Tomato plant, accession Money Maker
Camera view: bottom (45 deg); turntable rotation: 300 degrees
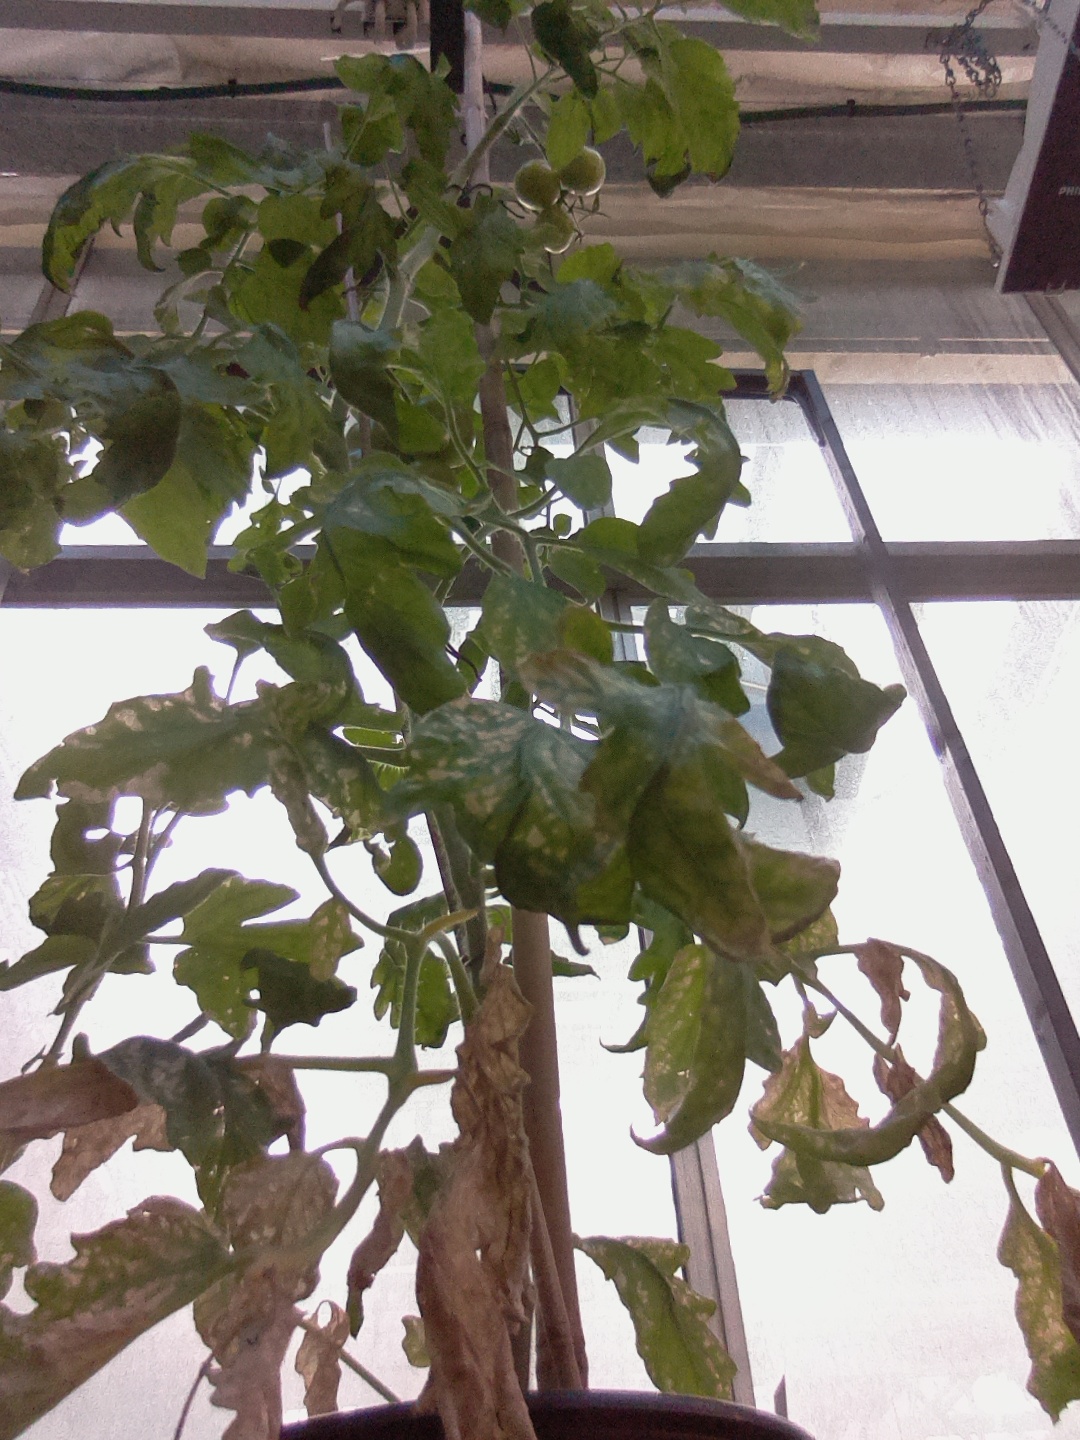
BBCH growth stage 75: 50%-60% of final fruit size